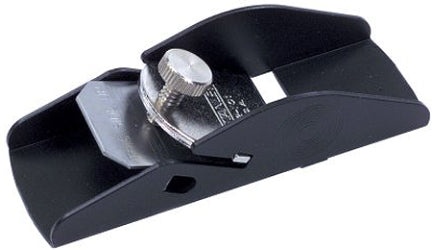
BLOCK PLANE
For modeling, sculpturing, odds and ends of light work. High carbon steel cutter. Sides and trimmings are nickel finished. Length 3-1/2". Cutter width 1". Carded.
Brand: Stanley
Category: Hardware > Tools > Planes > Block Planes